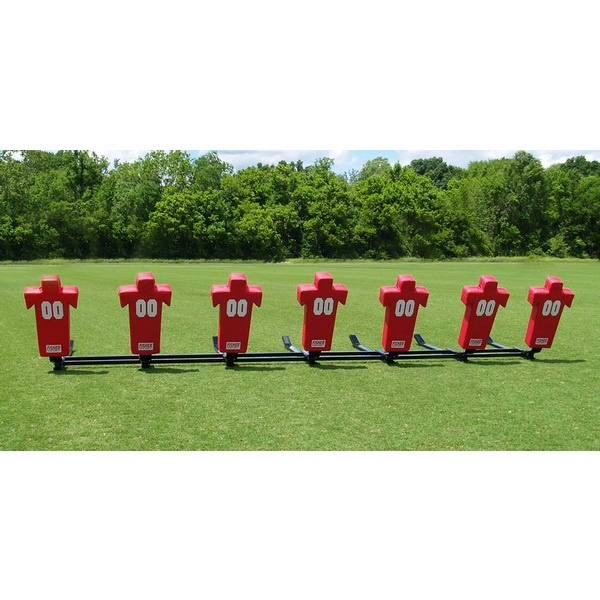
Fisher Brute 2 Football Youth Blocking Sled - 7 Man
Fisher 7 Man Brute 2 Football Blocking Sled For Youth Players By Fisher Athletics Similar to the very popular Fisher Brute blocking sled, the Brute 2 is a scaled down version, designed for players ranging from grades 6 through 9. The Brute 2 has many unique features, making it a popular choice among youth player. This blocking sled features an individual component station that allows 2 man sleds to be upgraded to upgraded to a 3 or 4 man sleds, and for 5 man sleds to be reduced to 2 or 3 man sled stations. The Brute 2 also features a leaf spring design, that absorbs shock and bounces back, closely imitating a real opponent! Coming in 3 different pad styles and 11 different colors, you will find the perfect match for your team! Order the Fisher Brute 2 today and get the best results out of your next training session! Blocking Sled Features: Constructed with a durable steel frame Leaf spring design allows for shock absorption and realistic bounce back! TITE-LOCK modular frame allows sled to be expandable from 2 man to 7 man sled Ideal for 6th through 9th grade players All sled parts have been formed, not cut and welded Pads are mounted on 6" x 1/2" face plates Face plates are mounted on 1/4" durable steel plates Each Brute 2 sled pad's core is built from high density 100lb., impact resistant foam Each pad features an 18 oz. vinyl foam Available in Man, Round and Cone pads 5 year manufacturer's warranty on frame 1 year manufacturer's warranty on pads Dimensions Weight: 890 lbs. Estimated lead time for shipping is 2 weeks on all Fisher Sleds.
Brand: Fisher Athletic
Category: Sporting Goods > Athletics > American Football > American Football Training Equipment > American Football Dummies & Sleds > American Football Sleds